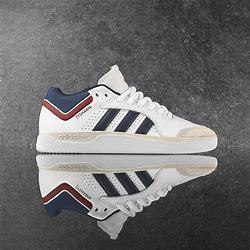
Brand: Adidas
Model: Tyshawn